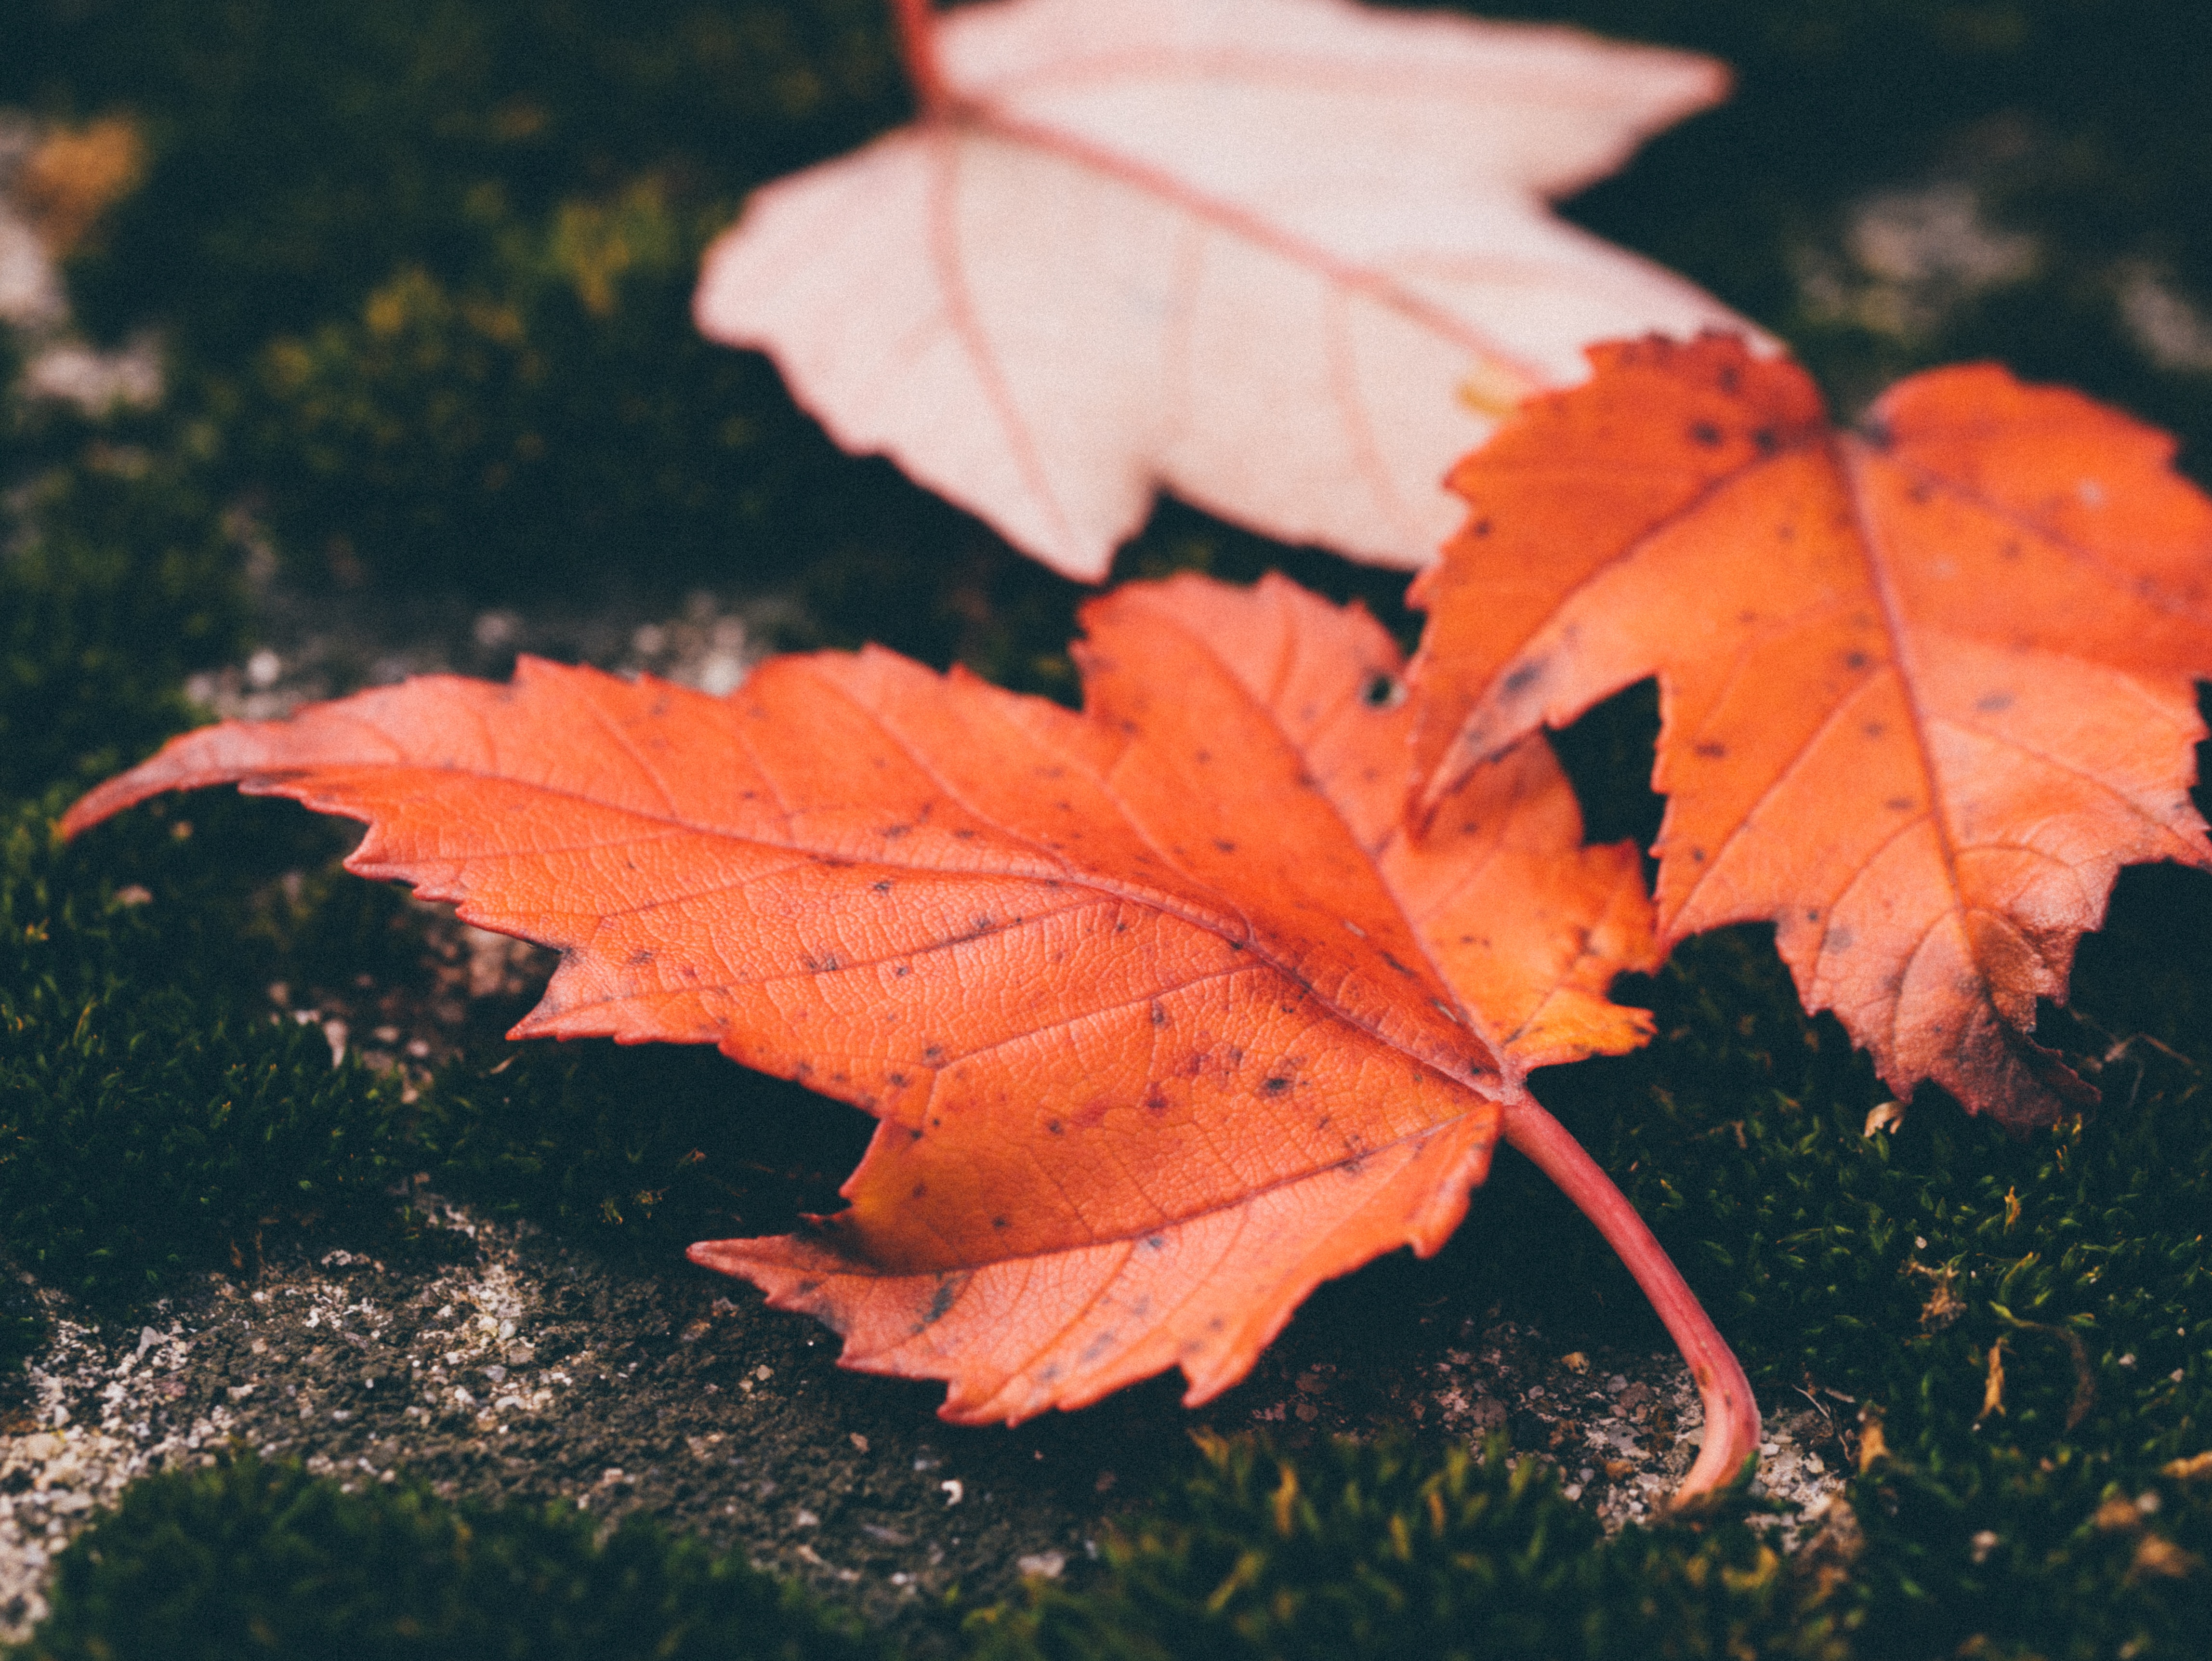
tree, nature, branch, plant, leaf, fall, flower, petal, red, autumn, season, maple tree, maple leaf, tree leaf, leaves, macro photography, flowering plant, woody plant, land plant